Goat Rock Beach

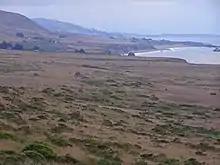
The coastal prairie above Goat Rock Beach supports a diversity of upland species.

Vertical sea stack formations, a geological hallmark of this shoreline, appear standing out of the water or on the beach resembling sculptures. Occasionally these stacks appear on the marine terrace, indicating their ancient genesis on the sea floor prior to uplift. These rock formations are characteristically composed of sandstone with layers of quartz.